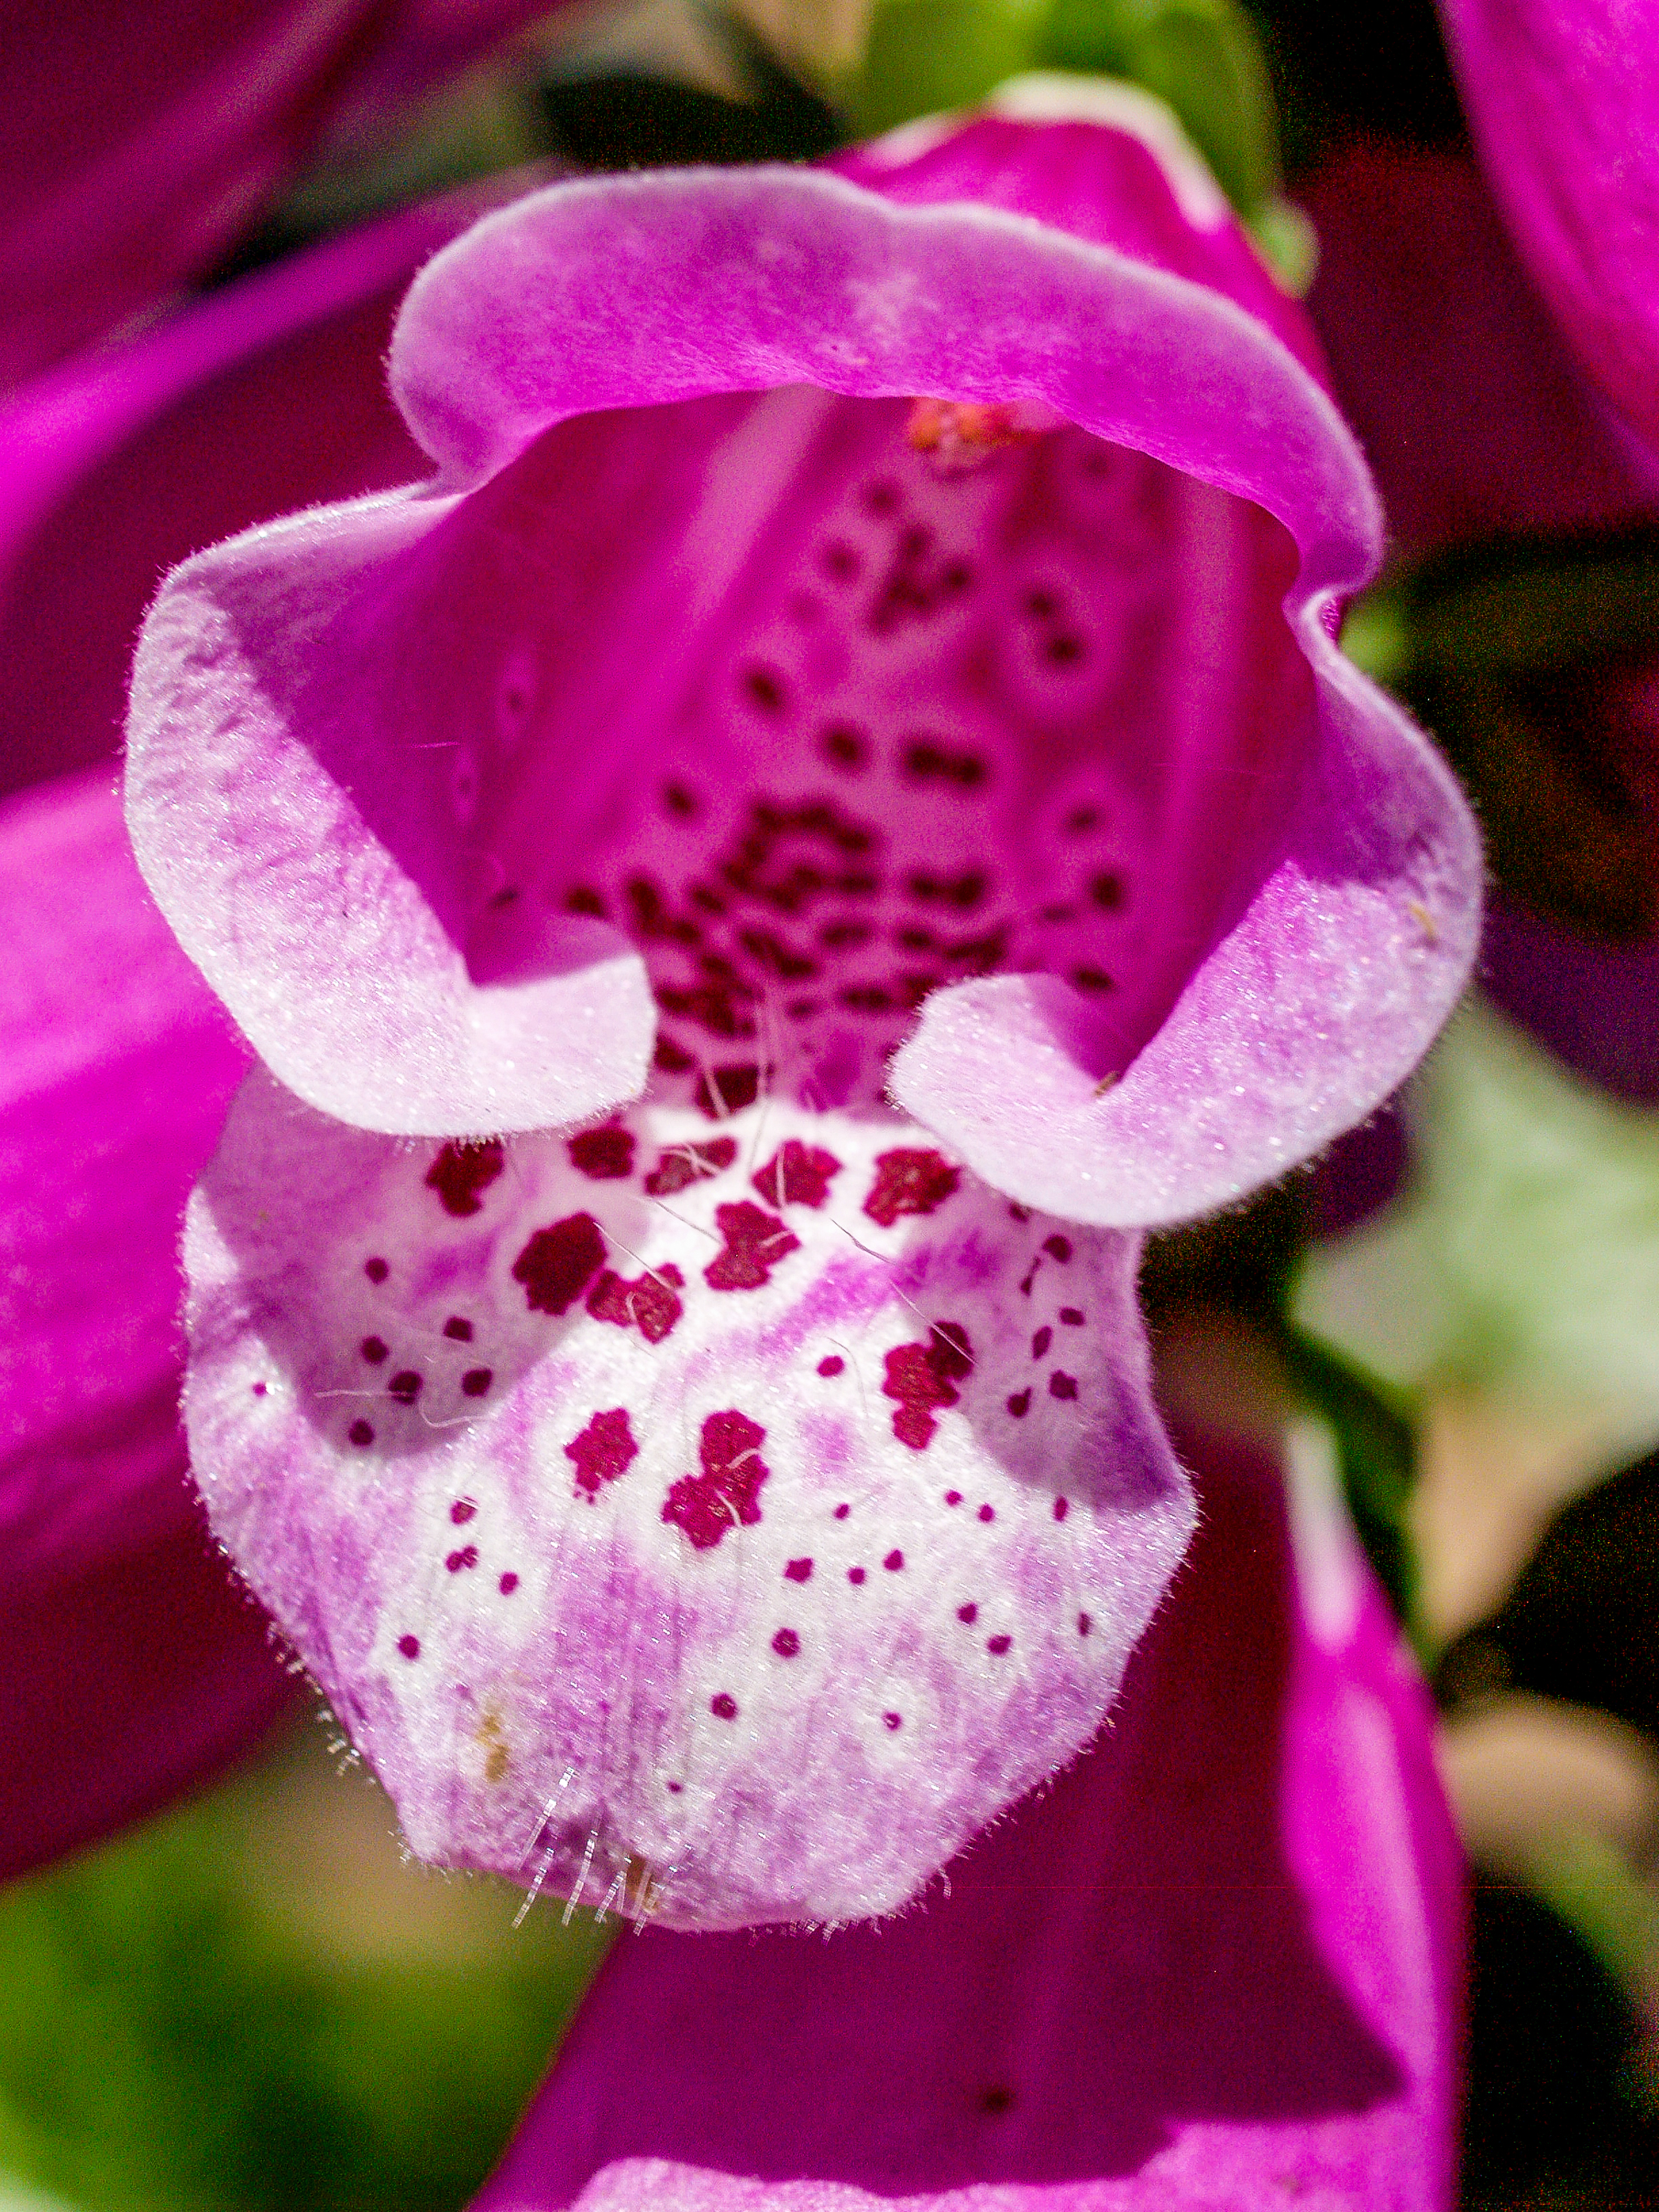
garden, nature, plant, flower, floral, green, colorful, flora, bloom, park, natural, blooming, blossom, purple, pink, grass, petal, beauty, field, fresh, background, gardening, beautiful, leaf, botany, pretty, growth, landscape, botanical, meadow, violet, magenta, digitalis, close up, macro photography, flowering plant, moth orchid, annual plant, plant stem, cattleya